Horse breeding

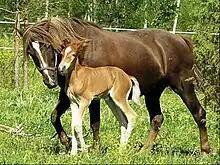
A foal with its mother, or dam

Mares due to foal are usually separated from other horses, both for the benefit of the mare and the safety of the soon-to-be-delivered foal. In addition, separation allows the mare to be monitored more closely by humans for any problems that may occur while giving birth. In the northern hemisphere, a special foaling stall that is large and clutter free is frequently used, particularly by major breeding farms. Originally, this was due in part to a need for protection from the harsh winter climate present when mares foal early in the year, but even in moderate climates, such as Florida, foaling stalls are still common because they allow closer monitoring of mares. Smaller breeders often use a small pen with a large shed for foaling, or they may remove a wall between two box stalls in a small barn to make a large stall. In the milder climates seen in much of the southern hemisphere, most mares foal outside, often in a paddock built specifically for foaling, especially on the larger stud farms. Many stud farms worldwide employ technology to alert human managers when the mare is about to foal, including webcams, closed-circuit television, or assorted types of devices that alert a handler via a remote alarm when a mare lies down in a position to foal.